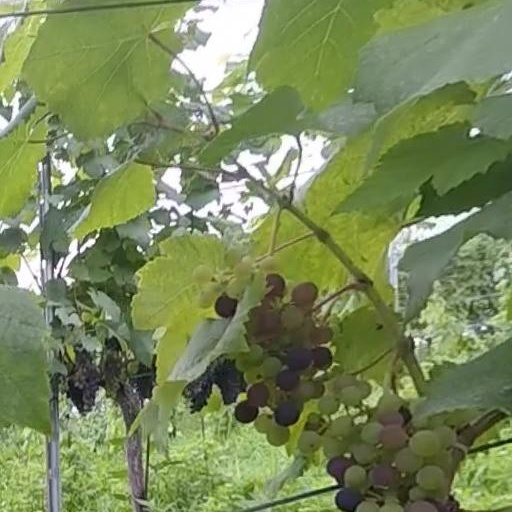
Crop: grape